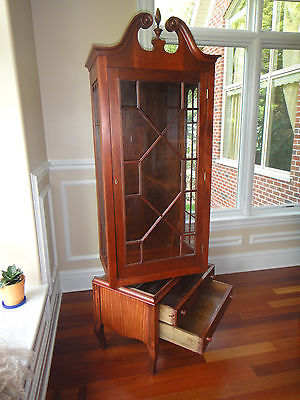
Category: cabinet